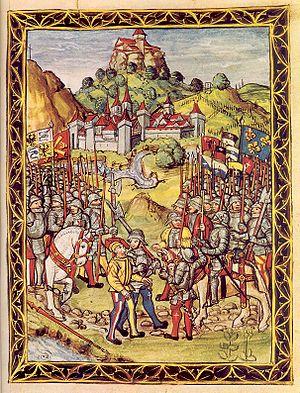
La Bataille de Novare opposa le 8 avril 1500 les troupes du Roi Louis XII de France à celles du Duc de Milan, Ludovico Sforza.
L'année 1500 est une année bissextile commençant un mercredi.